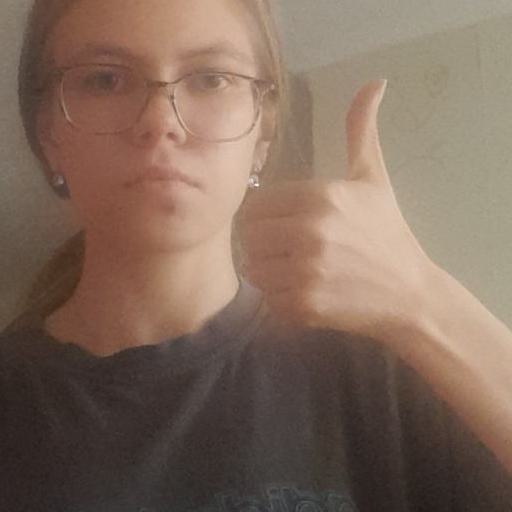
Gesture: like